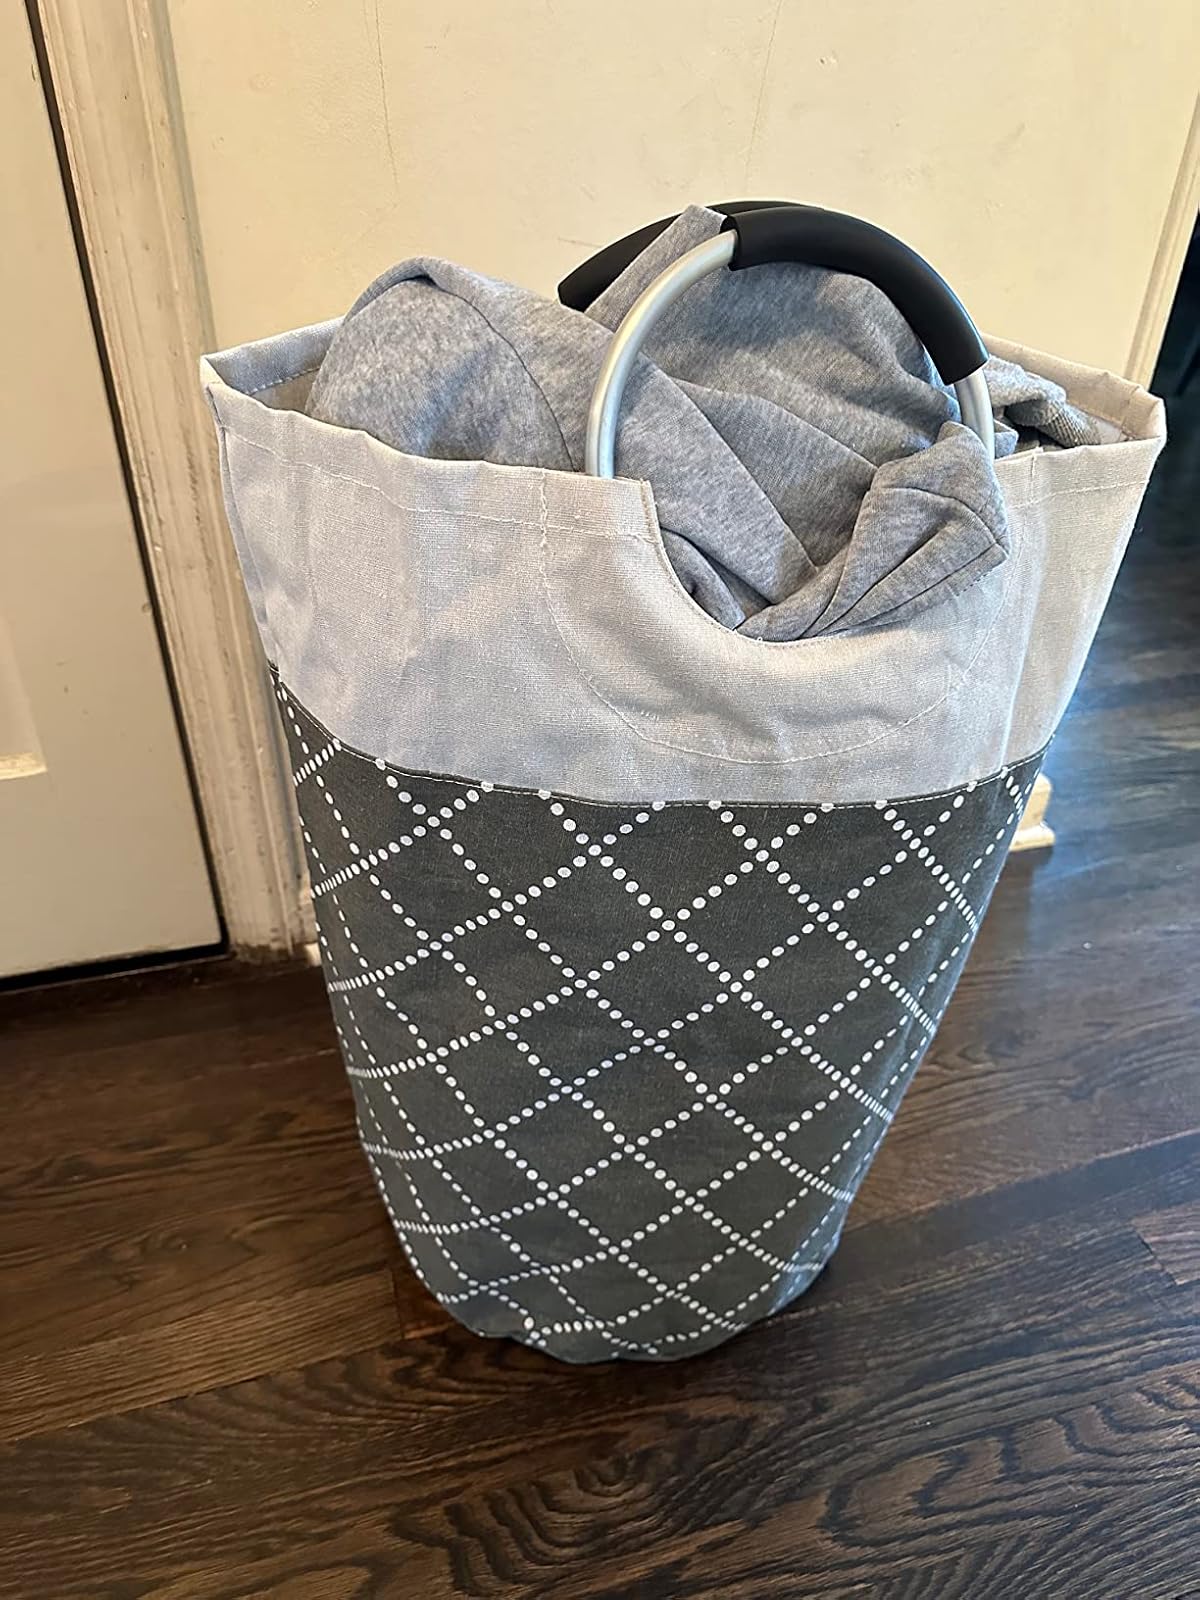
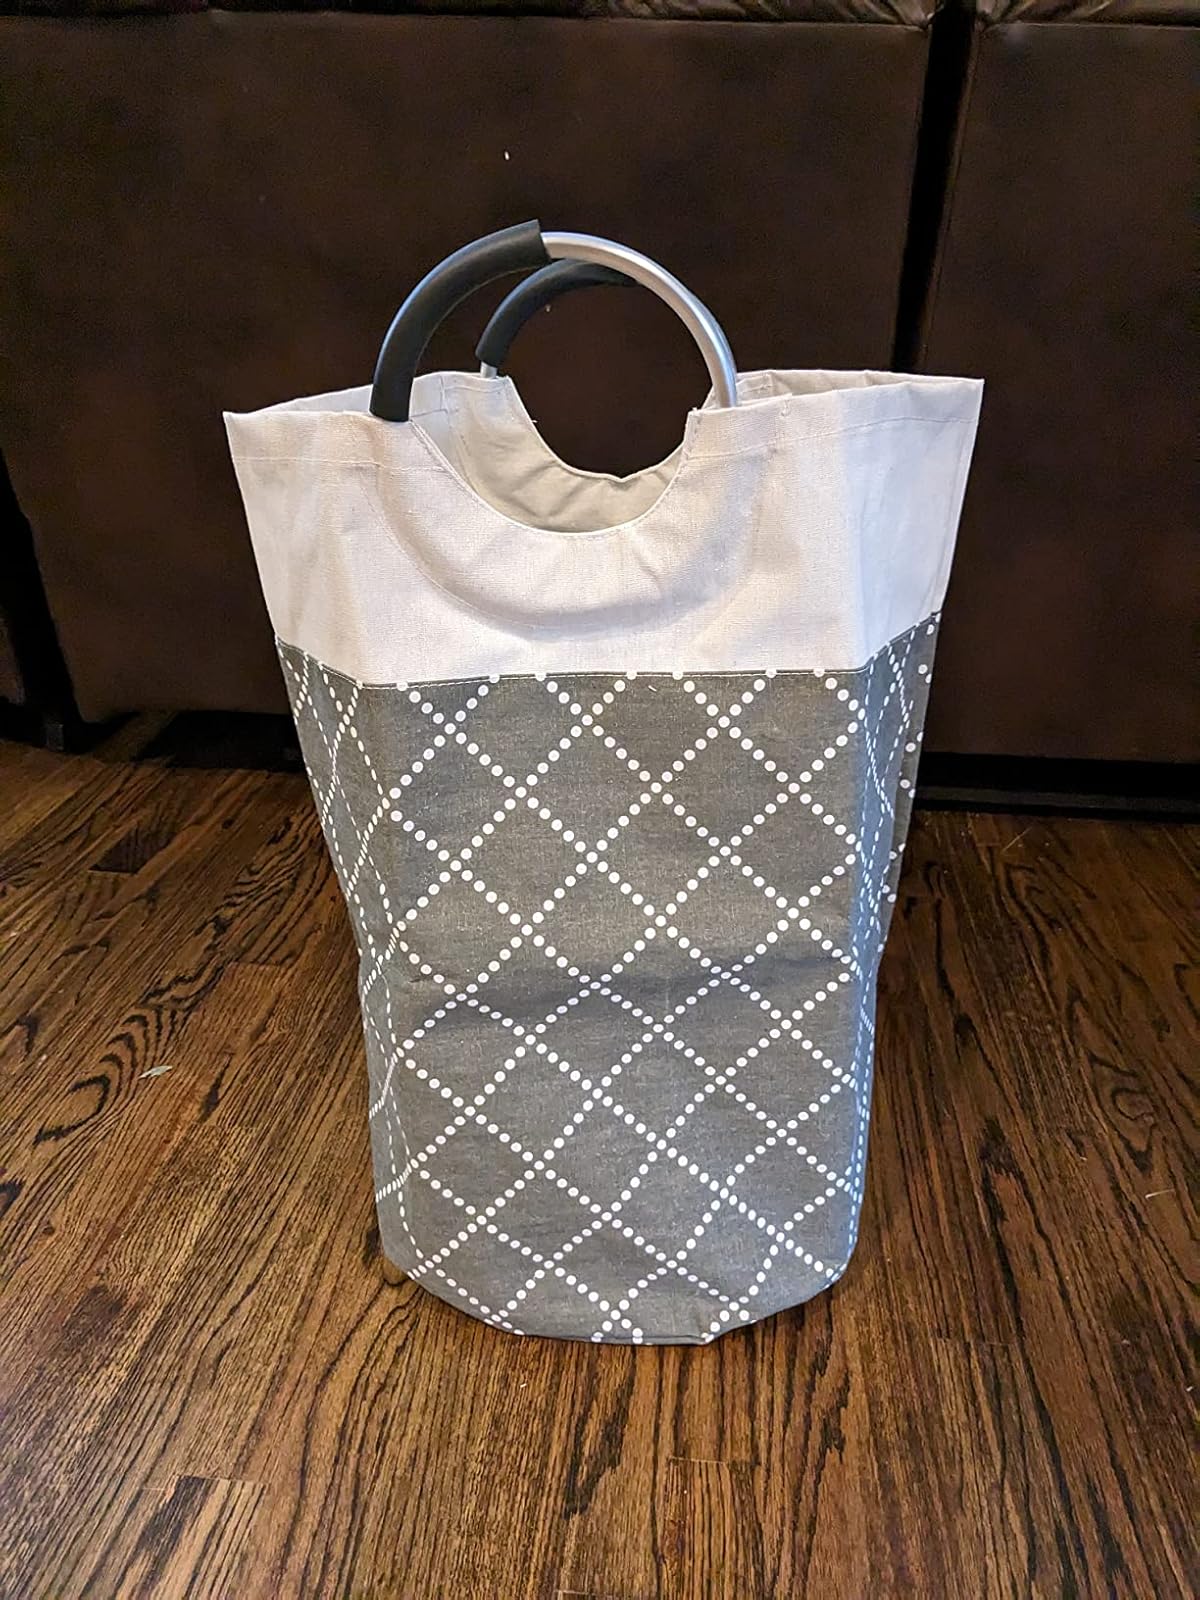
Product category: items_hamper
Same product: yes